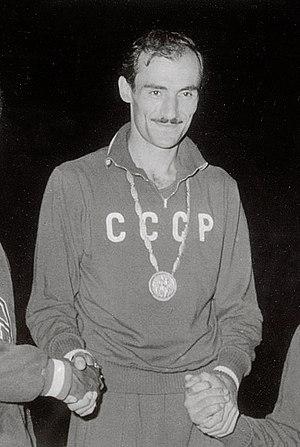
Robert Mikhailovich Shavlakadze, né le 1ᵉʳ avril 1933 à Tbilissi et mort dans la même ville le 4 mars 2020, est un athlète soviétique de nationalité géorgienne, spécialiste du saut en hauteur. Il est champion olympique de la discipline en 1960.